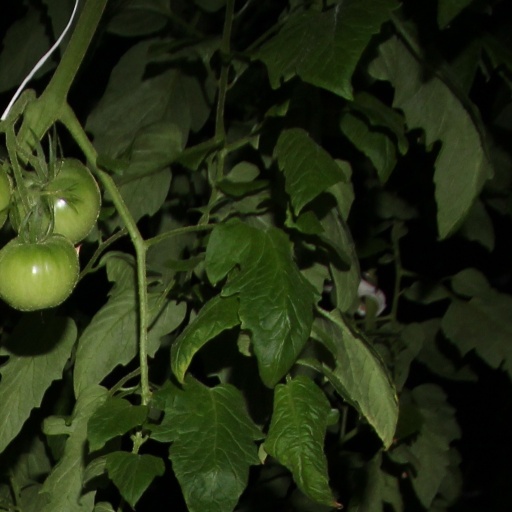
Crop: tomato